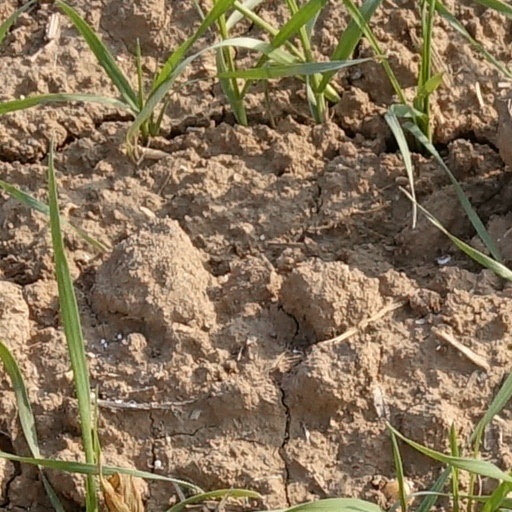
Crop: wheat